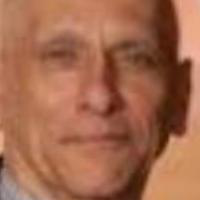
Age group: age 56-65